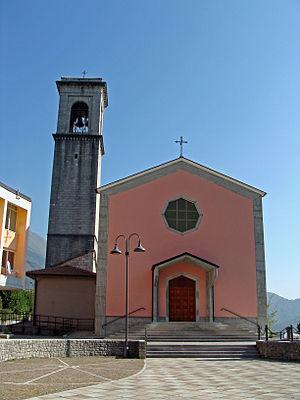
Monteaperta chiesa San Michele
Monteaperta est un village situé sur le territoire de la commune de Taipana, dans les Préalpes juliennes, dans la province d'Udine, en région Frioul-Vénétie Julienne.